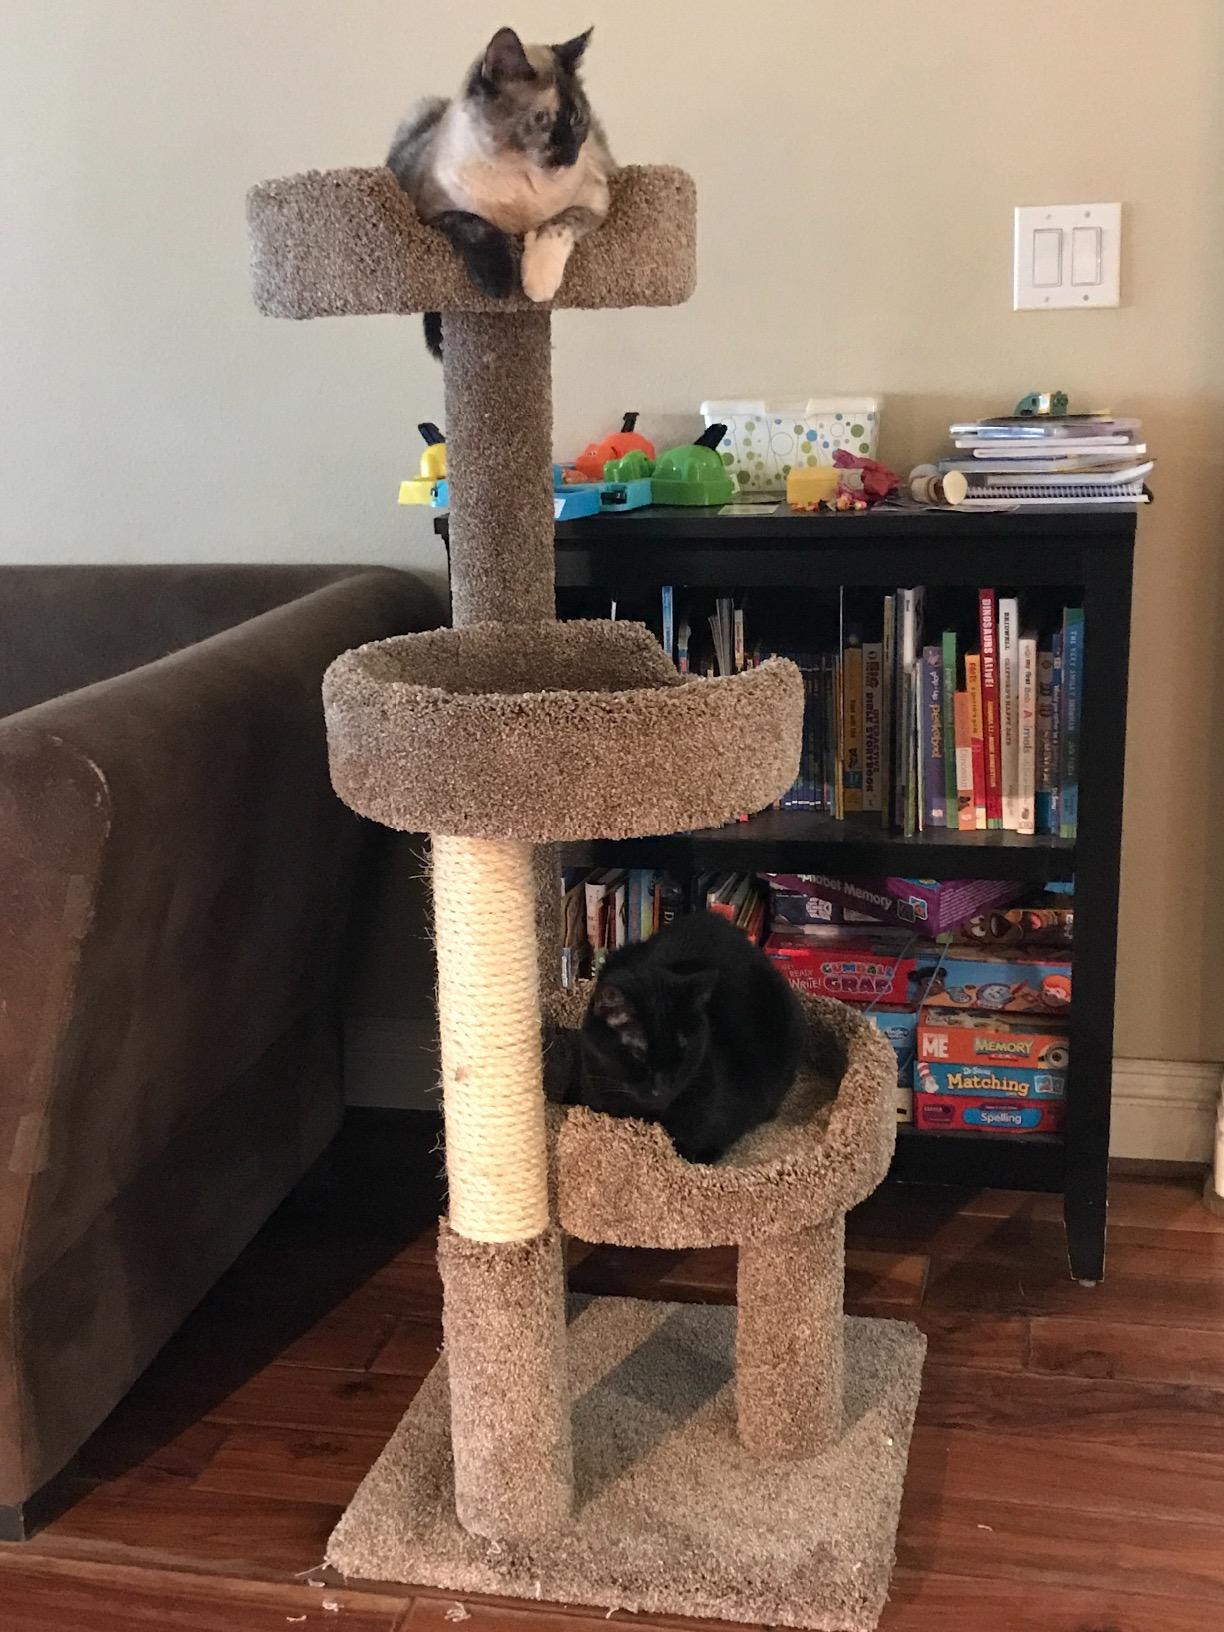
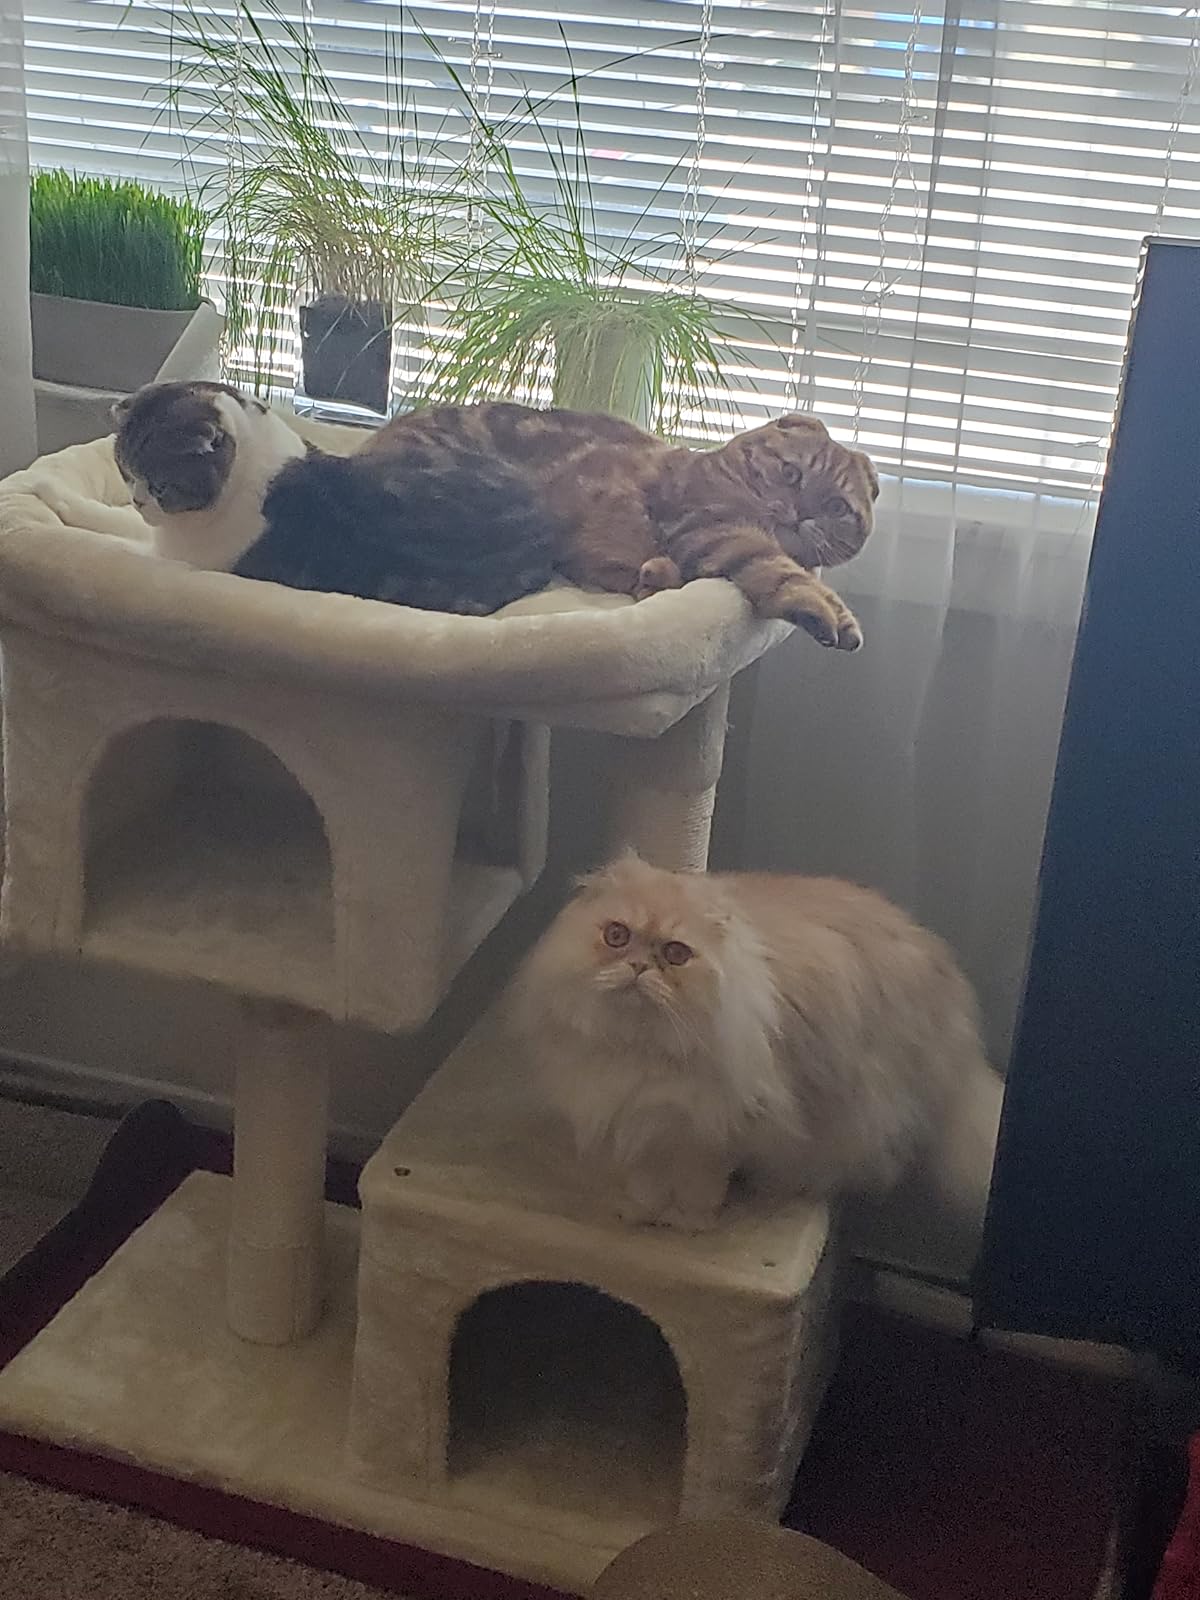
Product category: items_cat tree
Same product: no